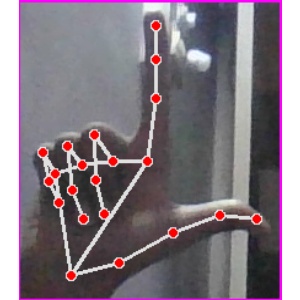
अक्षर: ल